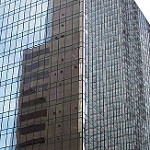
Label: buildings